Trap for the Assassin

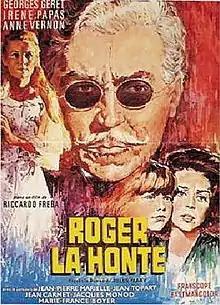

Trap for the Assassin is a 1966 crime film directed by Riccardo Freda and starring Georges Géret, Irene Papas and Jean-Pierre Marielle. It is an adaptation of the 1886 novel "Roger la Honte" by Jules Mary.